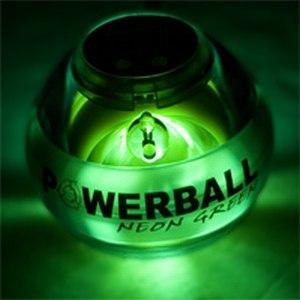
Le Powerball est un gyroscope de précision qui est composé d'un rotor tournant à grande vitesse à l'intérieur d'une sphère tenue dans la main. Le brevet originel de 1973 est détenu par l'entreprise américaine Dynabee. Un brevet plus récent a été posé par NSD NanoSecond et Ironpower.